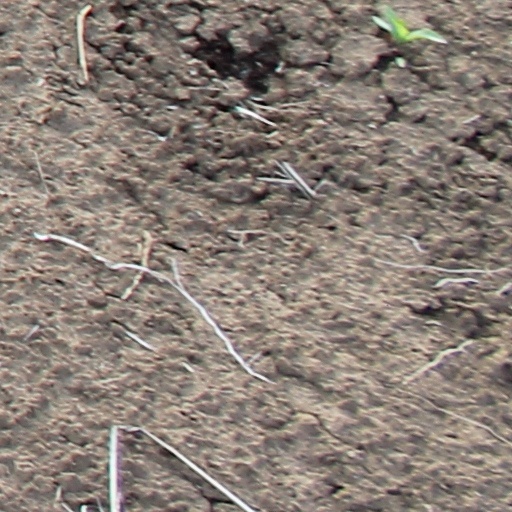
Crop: wheat